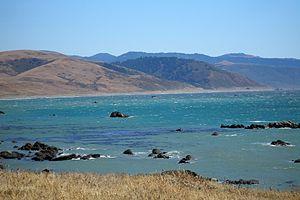
Le cap Mendocino, situé dans le comté de Humboldt, en Californie, États-Unis, est le point le plus à l'ouest de la côte californienne. C'est l'une des régions les plus actives au niveau sismique de tous les 48 États contigus du pays. Trois séismes importants dont les épicentres se situaient à proximité du cap ont eu lieu, l'un d'eux atteignant 7 sur l'échelle de Richter.